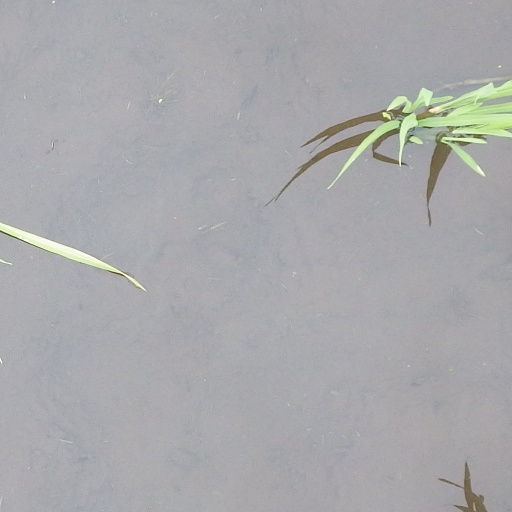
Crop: rice